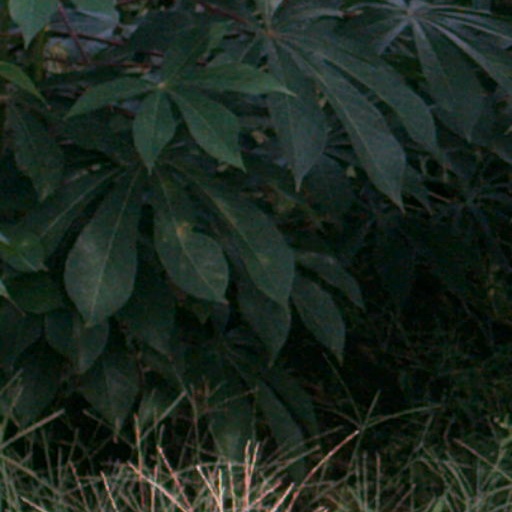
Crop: cassava